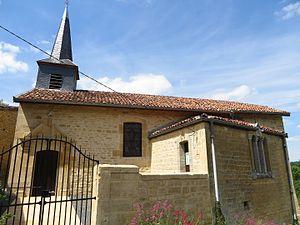
Rupt-sur-Othain L'église Saint-Nicolas
Rupt-sur-Othain est une commune française située dans le département de la Meuse, en région Grand Est.